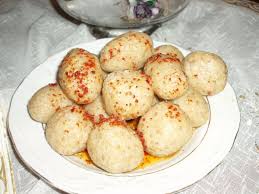
Yemek: icli_kofte